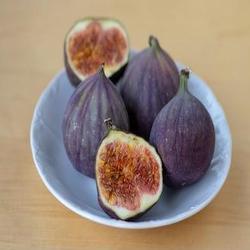
Label: Fig